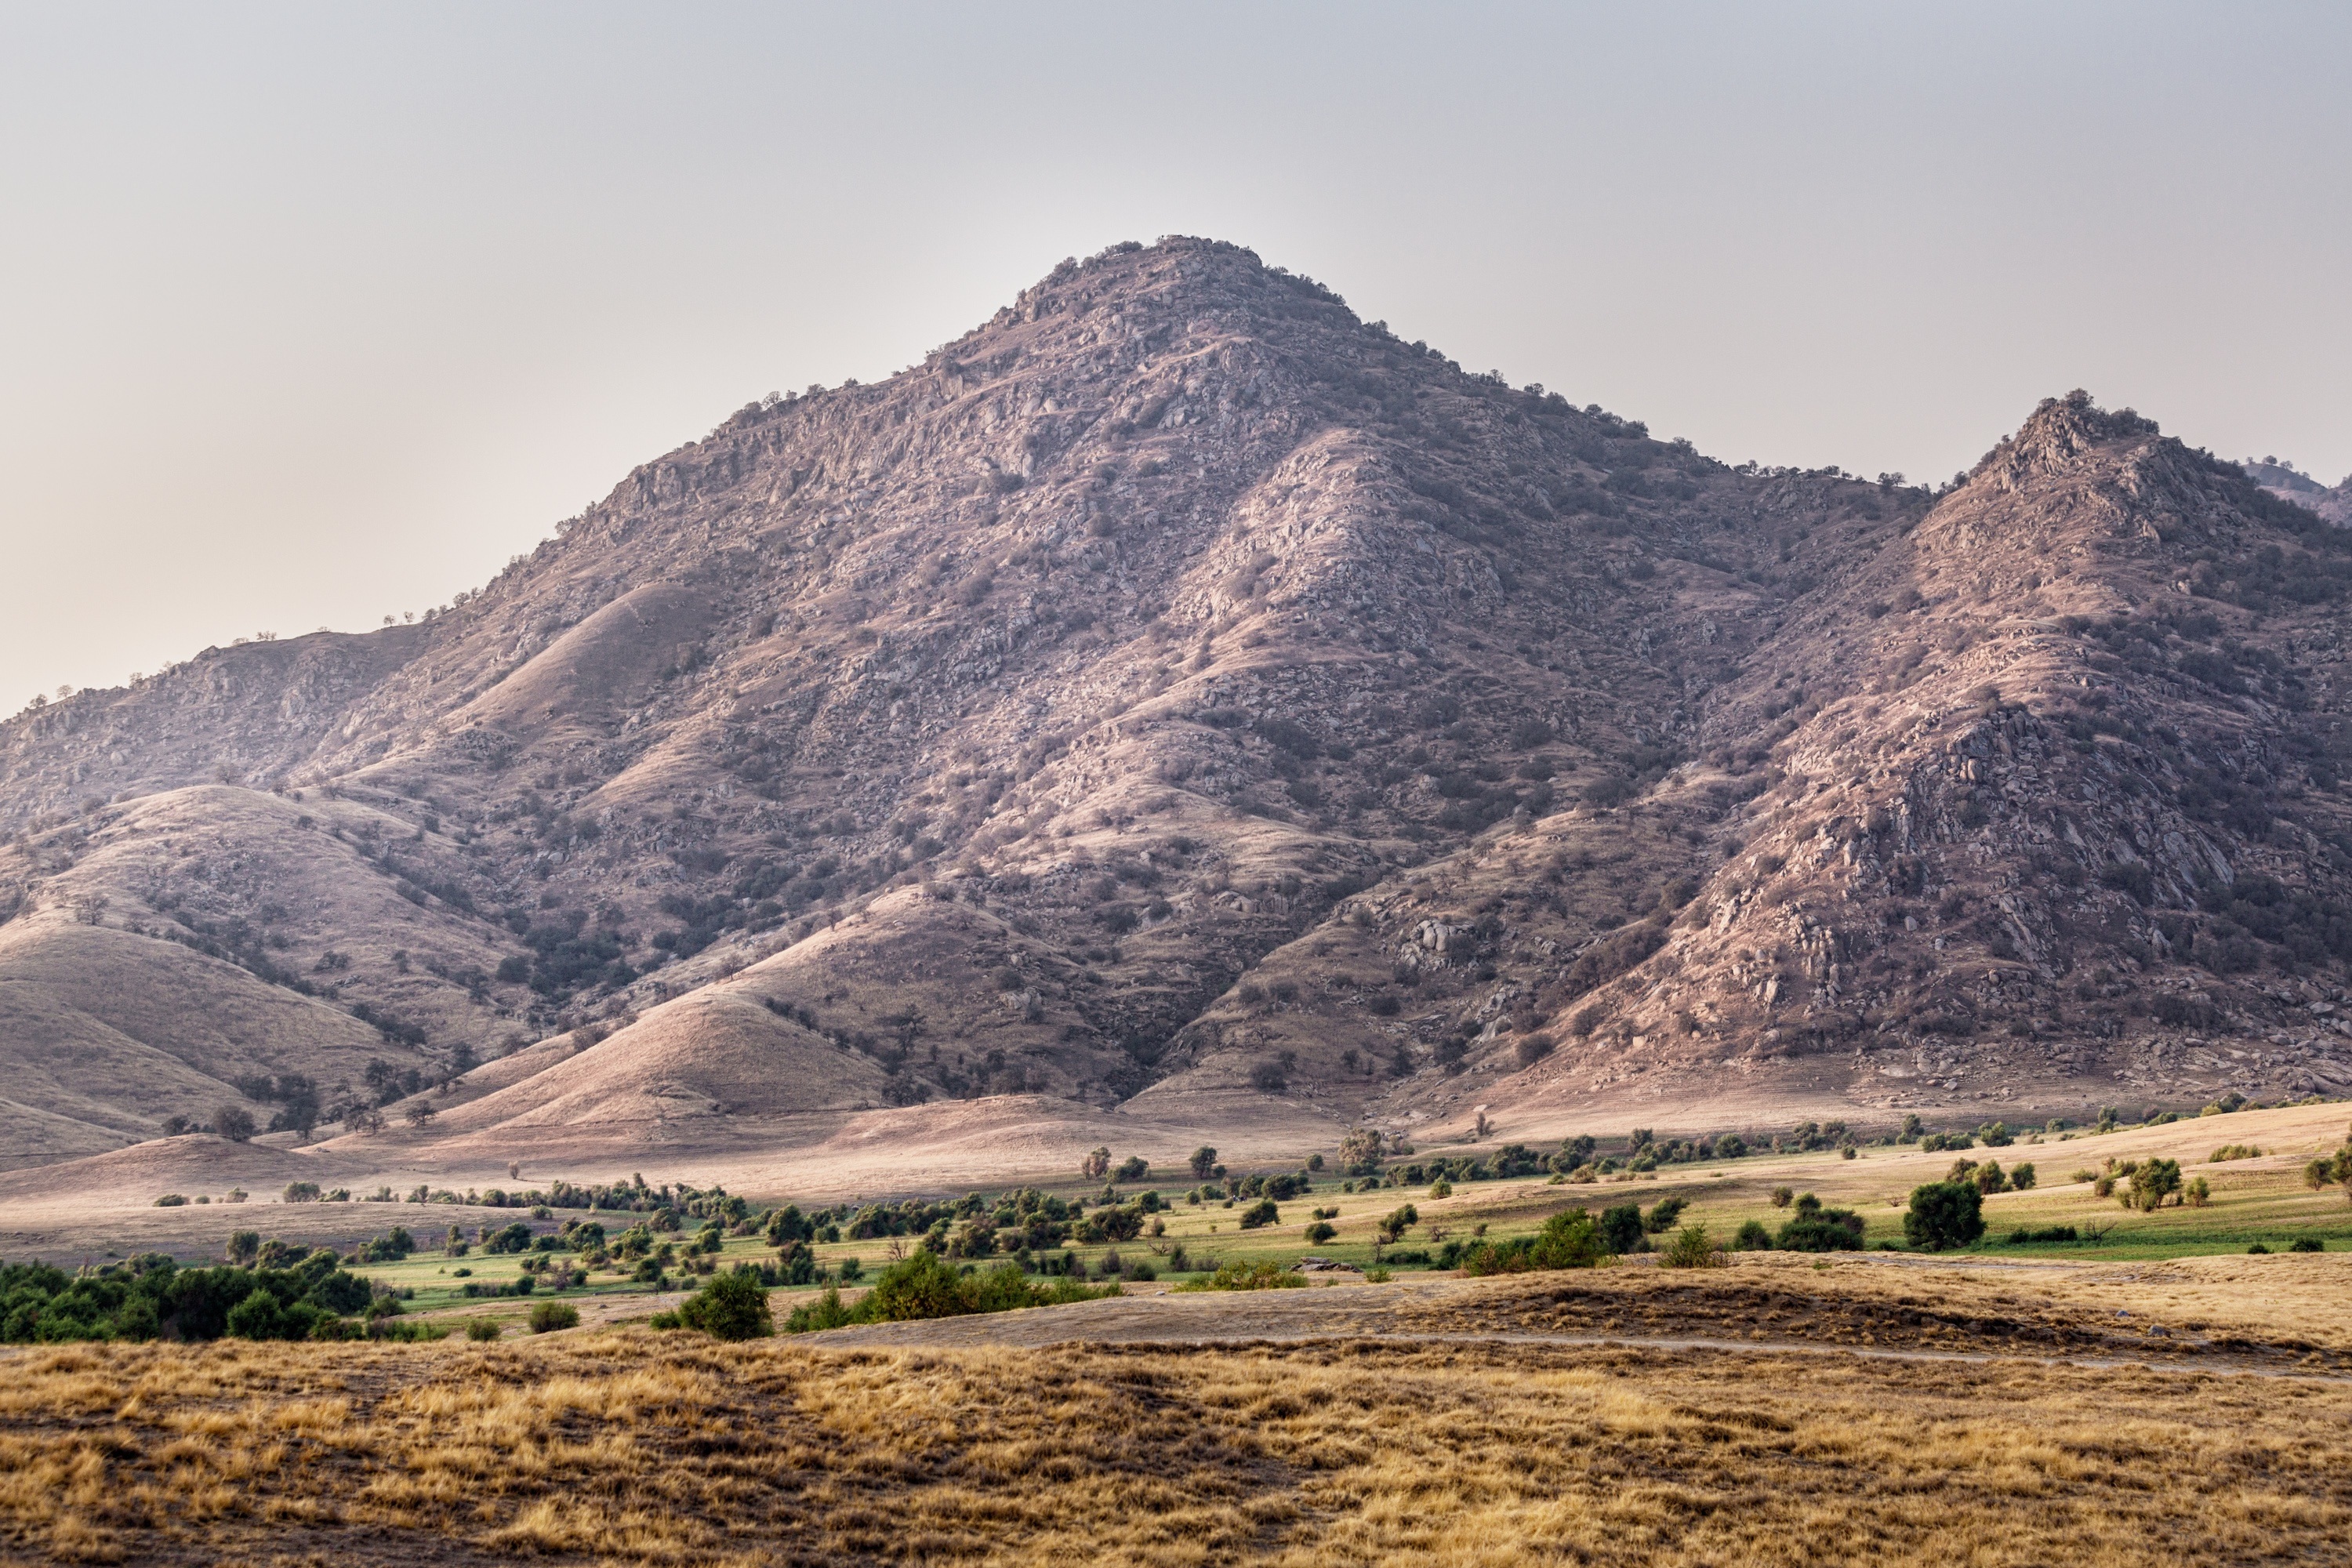
landscape, nature, outdoor, wilderness, mountain, field, countryside, hill, valley, mountain range, environment, peaceful, scenery, calm, serene, soil, agriculture, ridge, foilage, plain, geology, mountains, badlands, bushes, plateau, fell, highlands, steppe, rural area, landform, nature landscape, grass field, natural environment, geographical feature, mountainous landforms, spoil tip